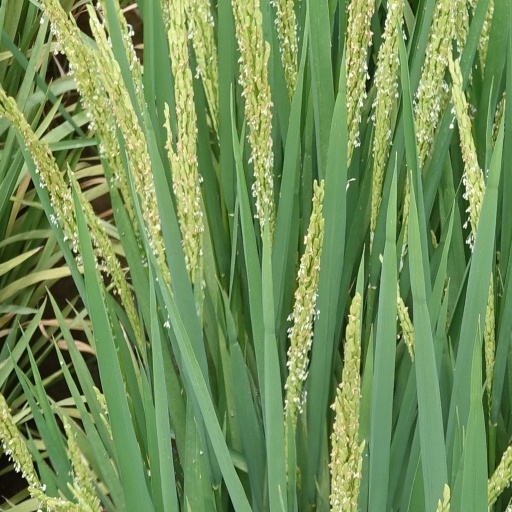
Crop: rice